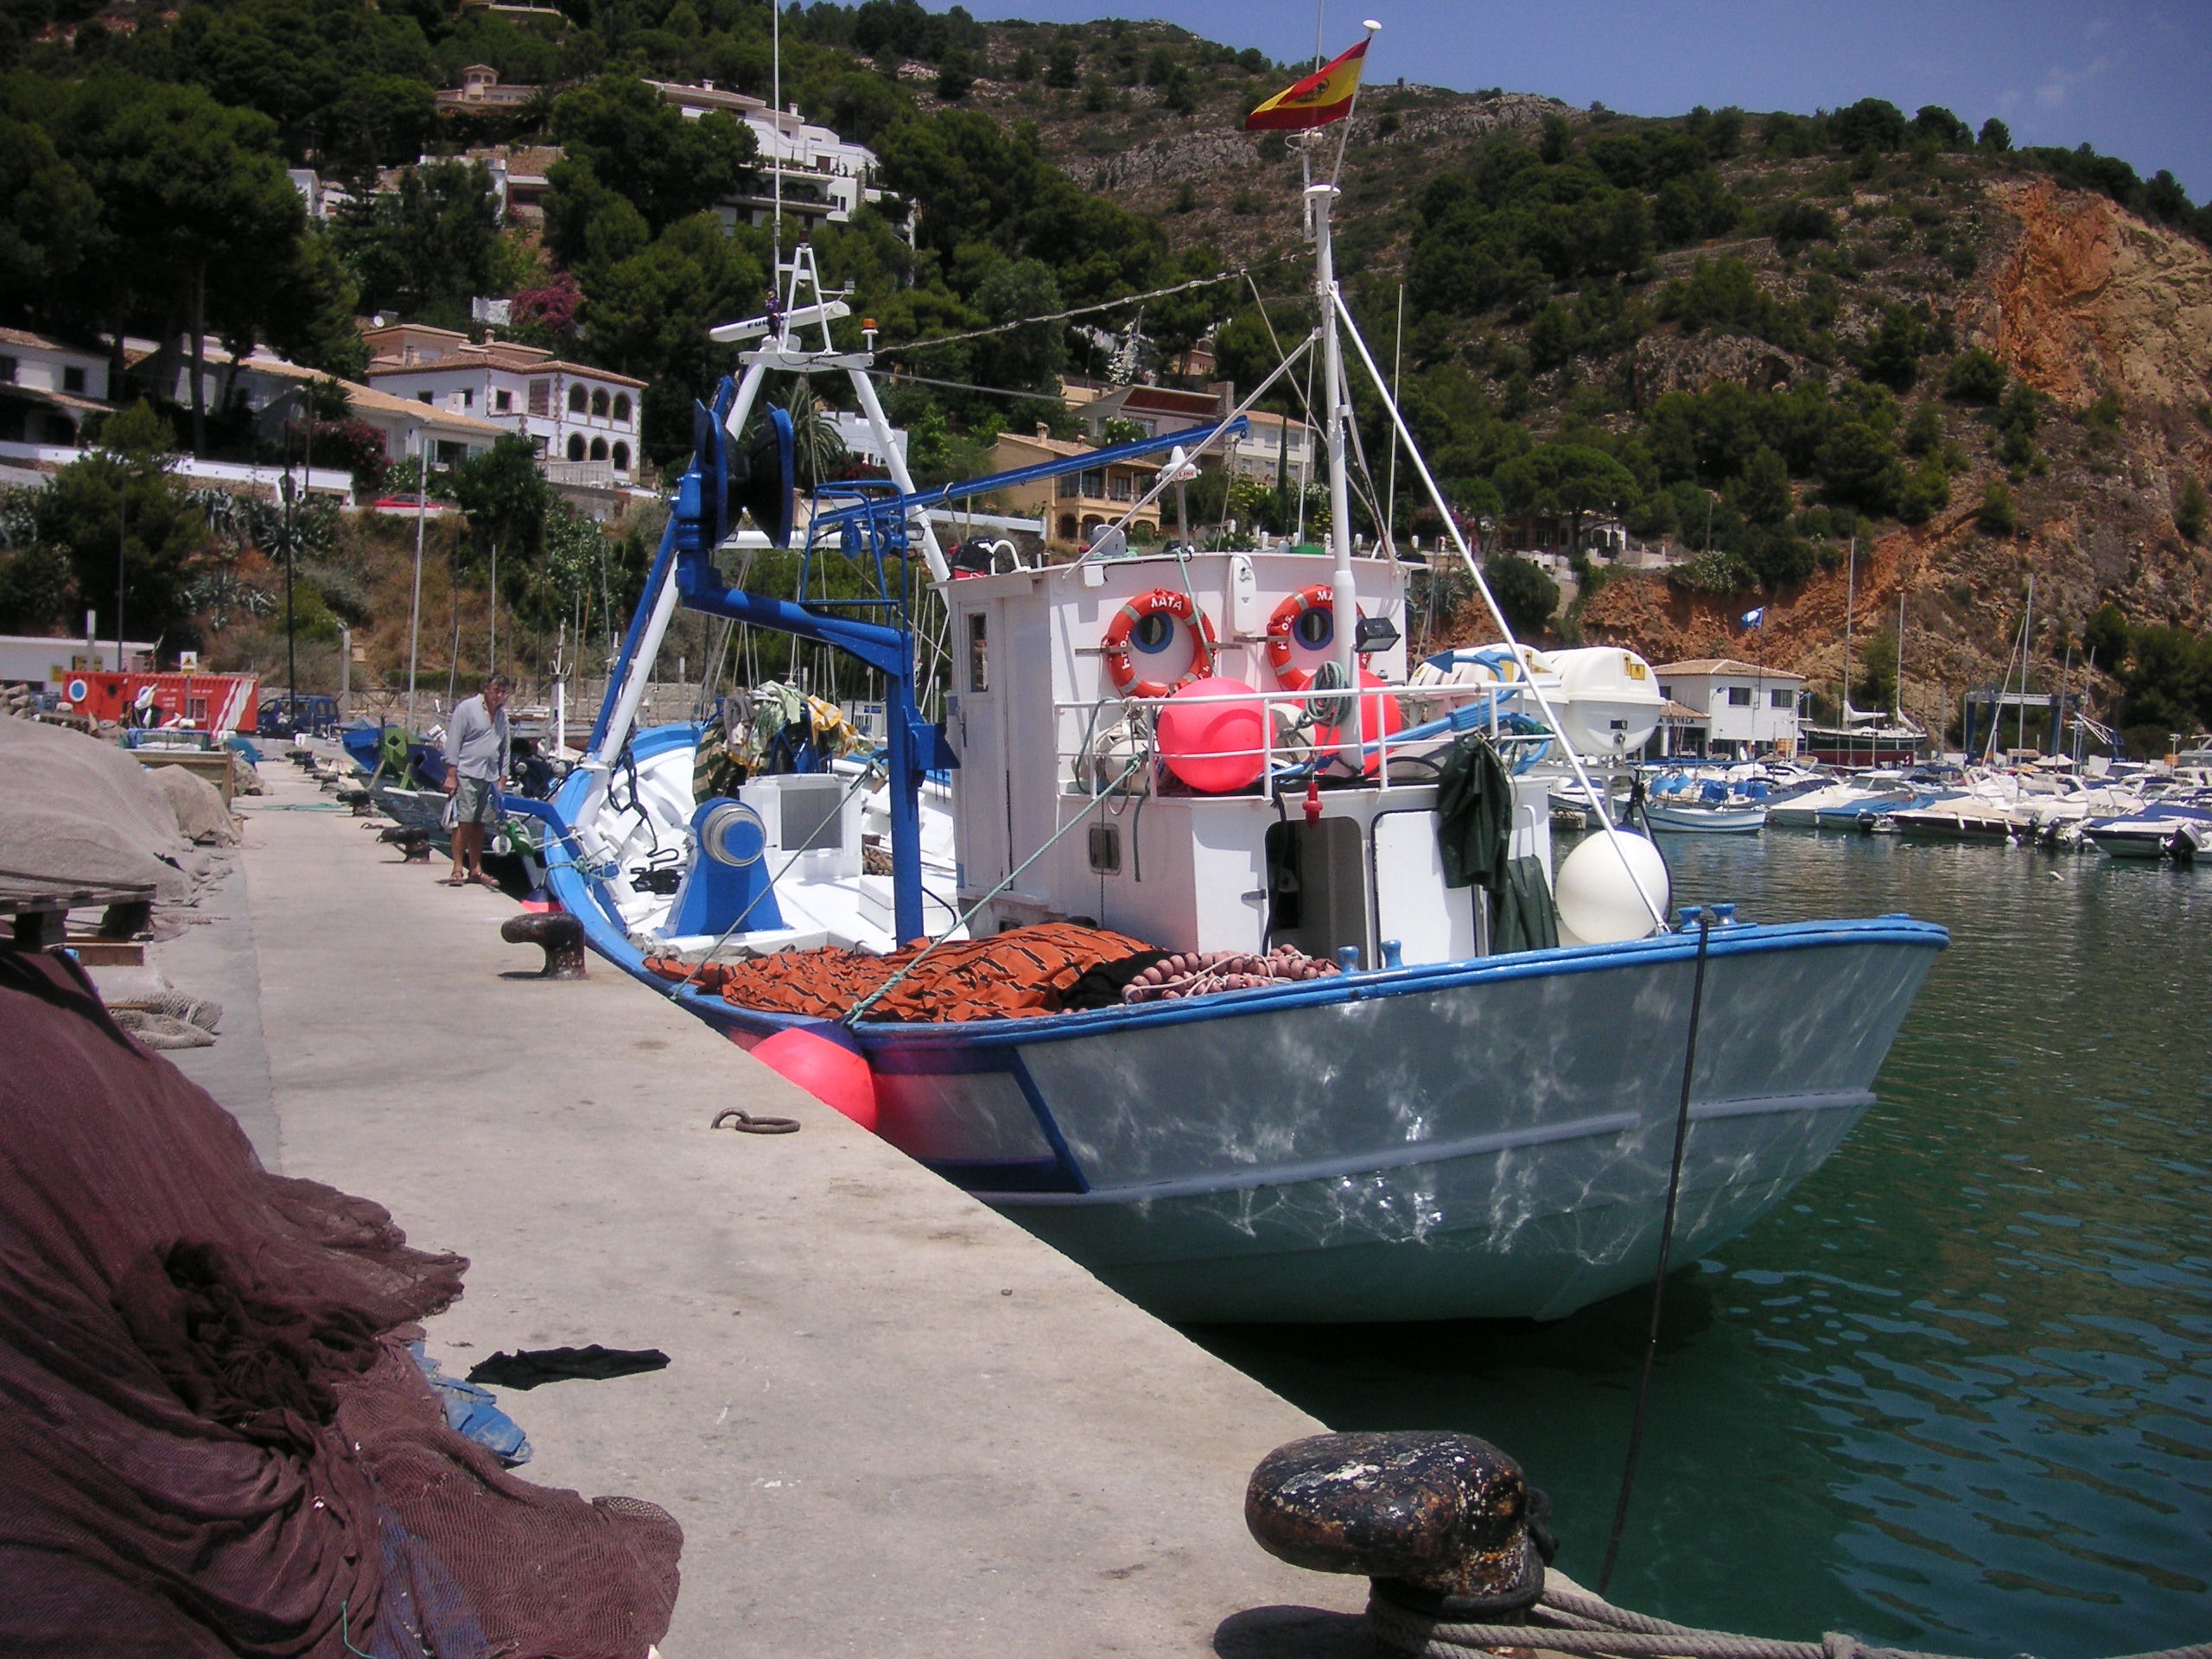
sea, dock, boat, vehicle, fishing, port, fishing boat, boating, trawler, fishing vessel, moored, boat dock, spanish boat